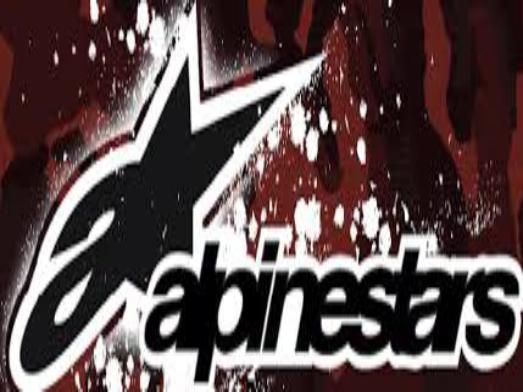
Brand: alpinestars-2
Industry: Clothes